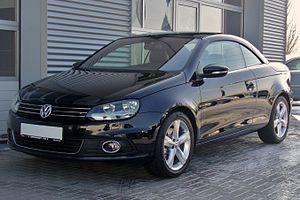
La Volkswagen Eos est un véhicule automobile coupé cabriolet du constructeur allemand Volkswagen produit de 2006 à 2015.